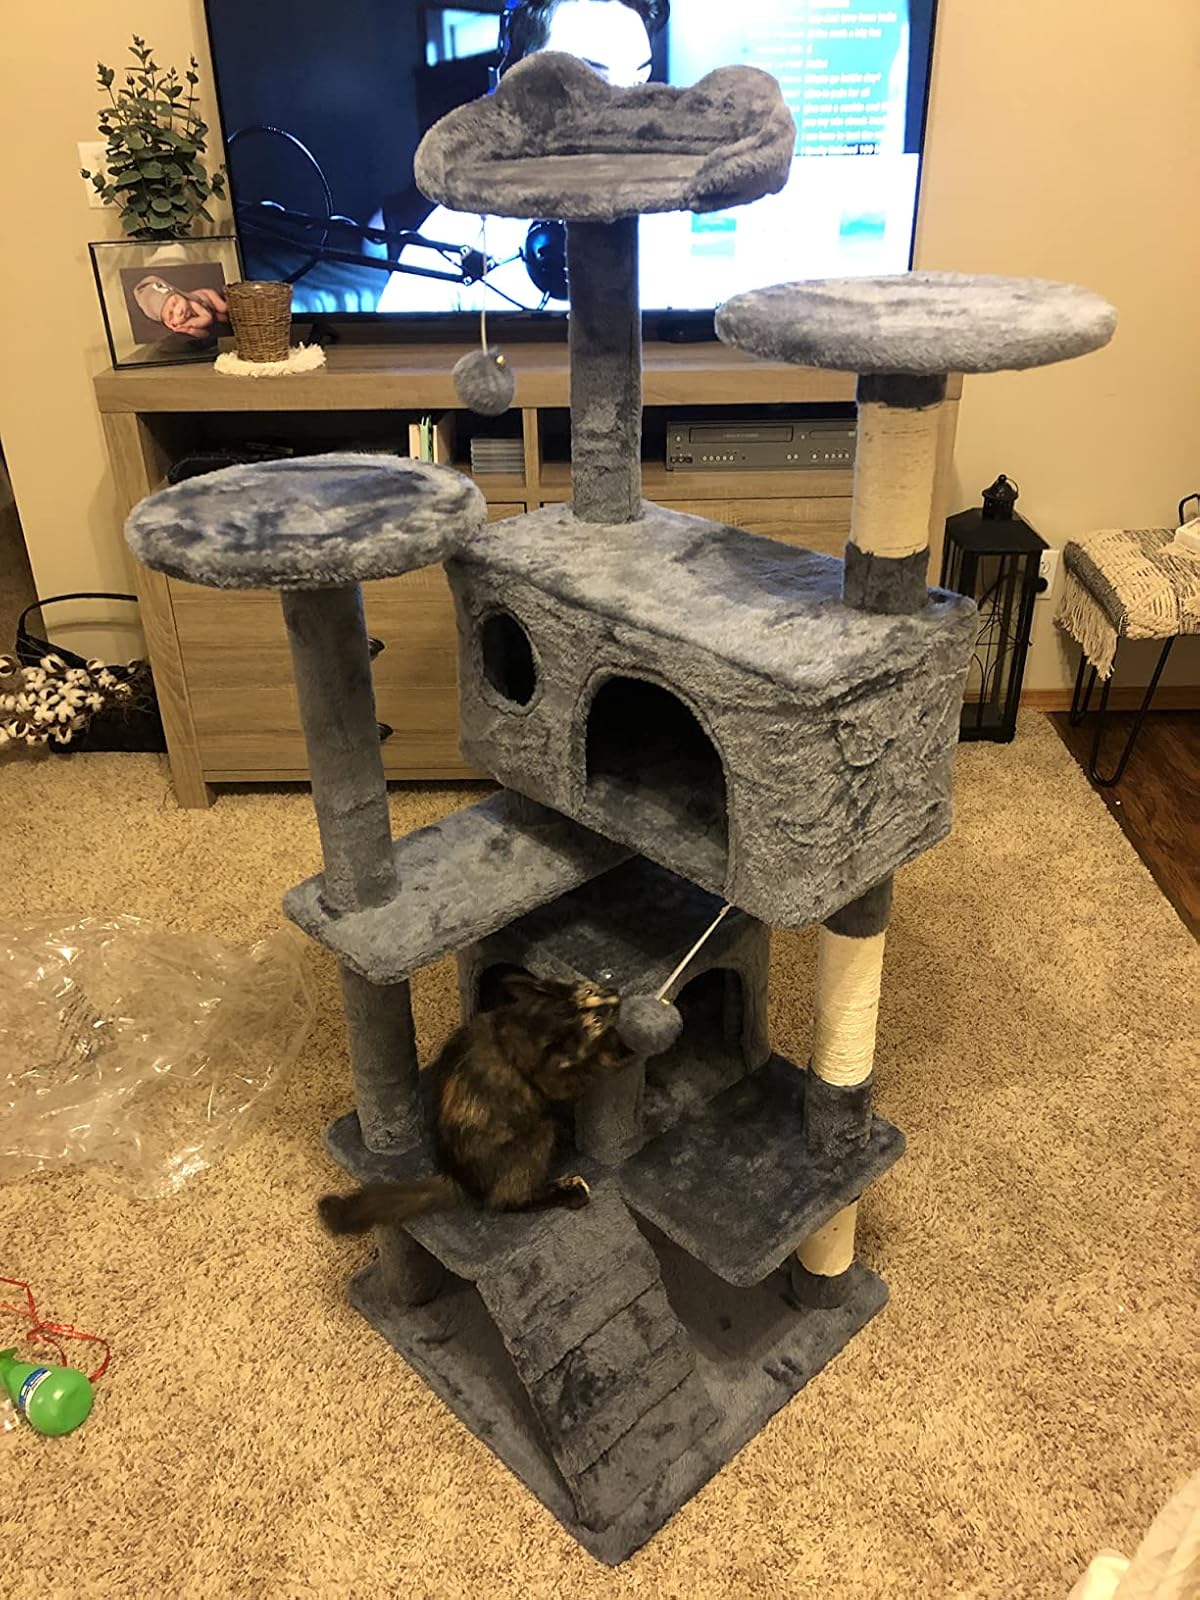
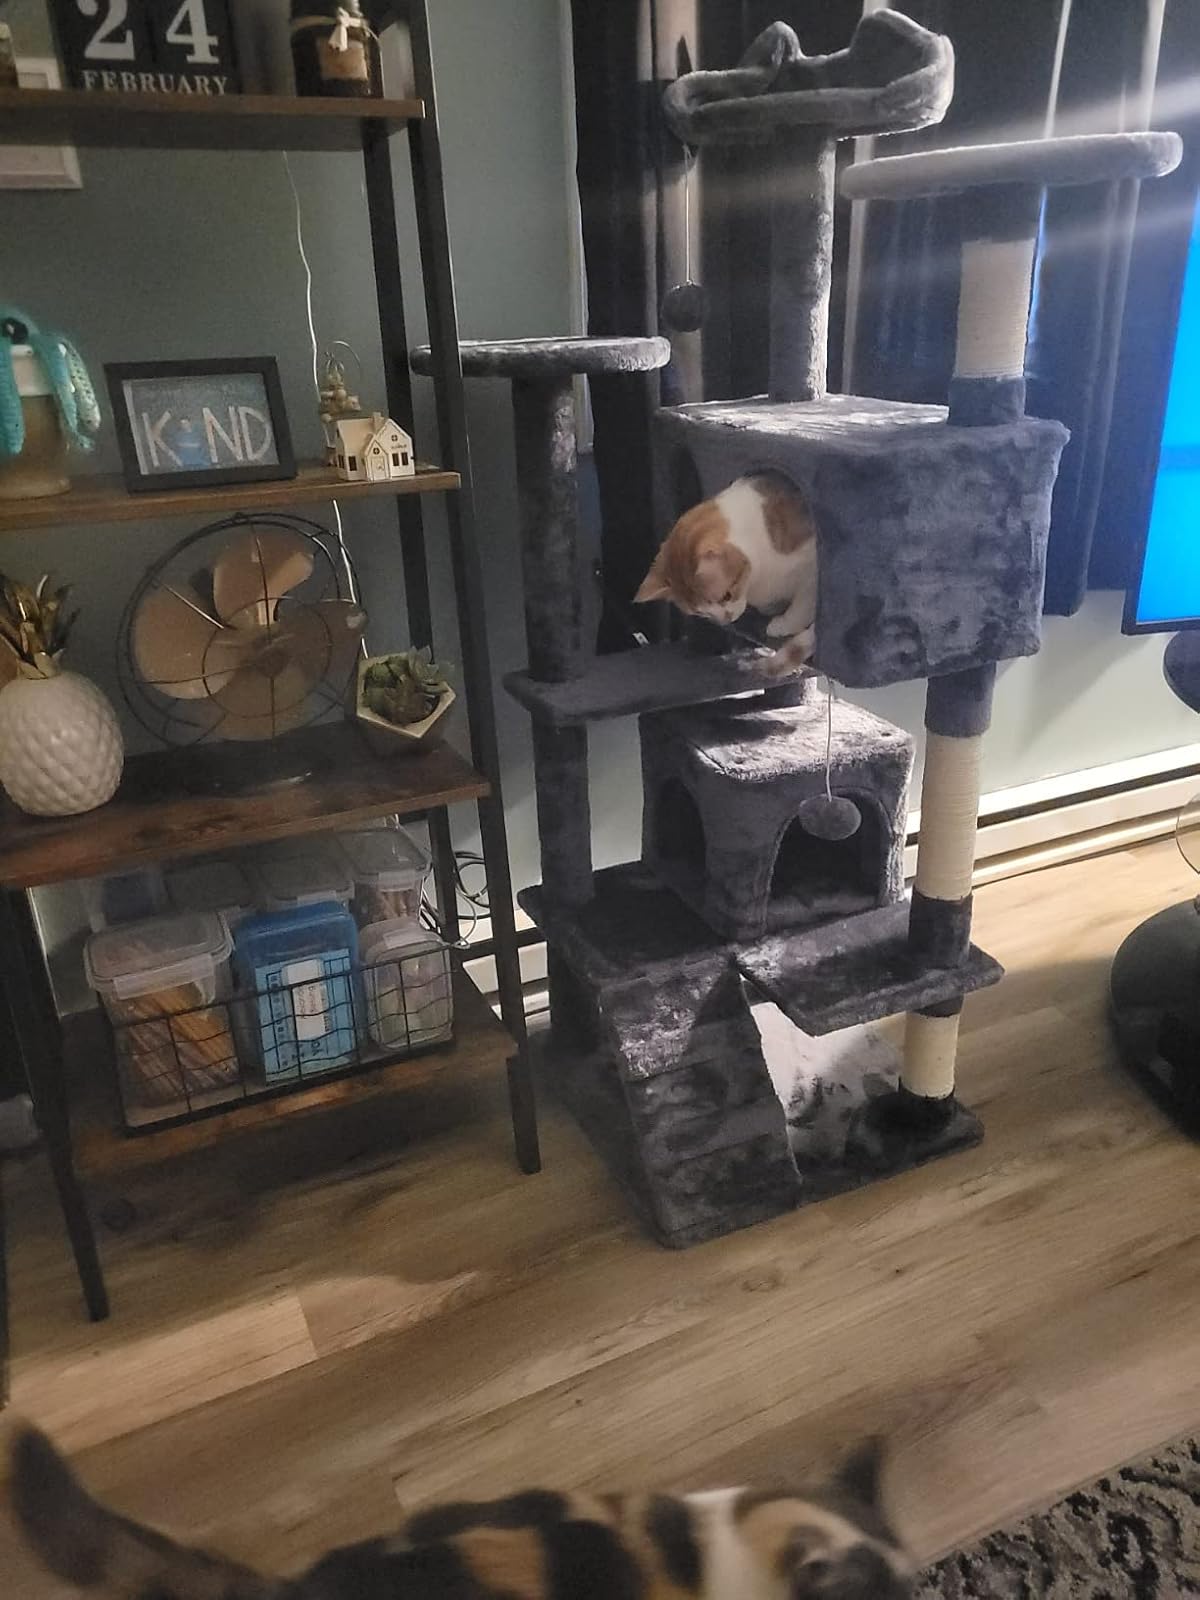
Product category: items_cat tree
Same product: yes